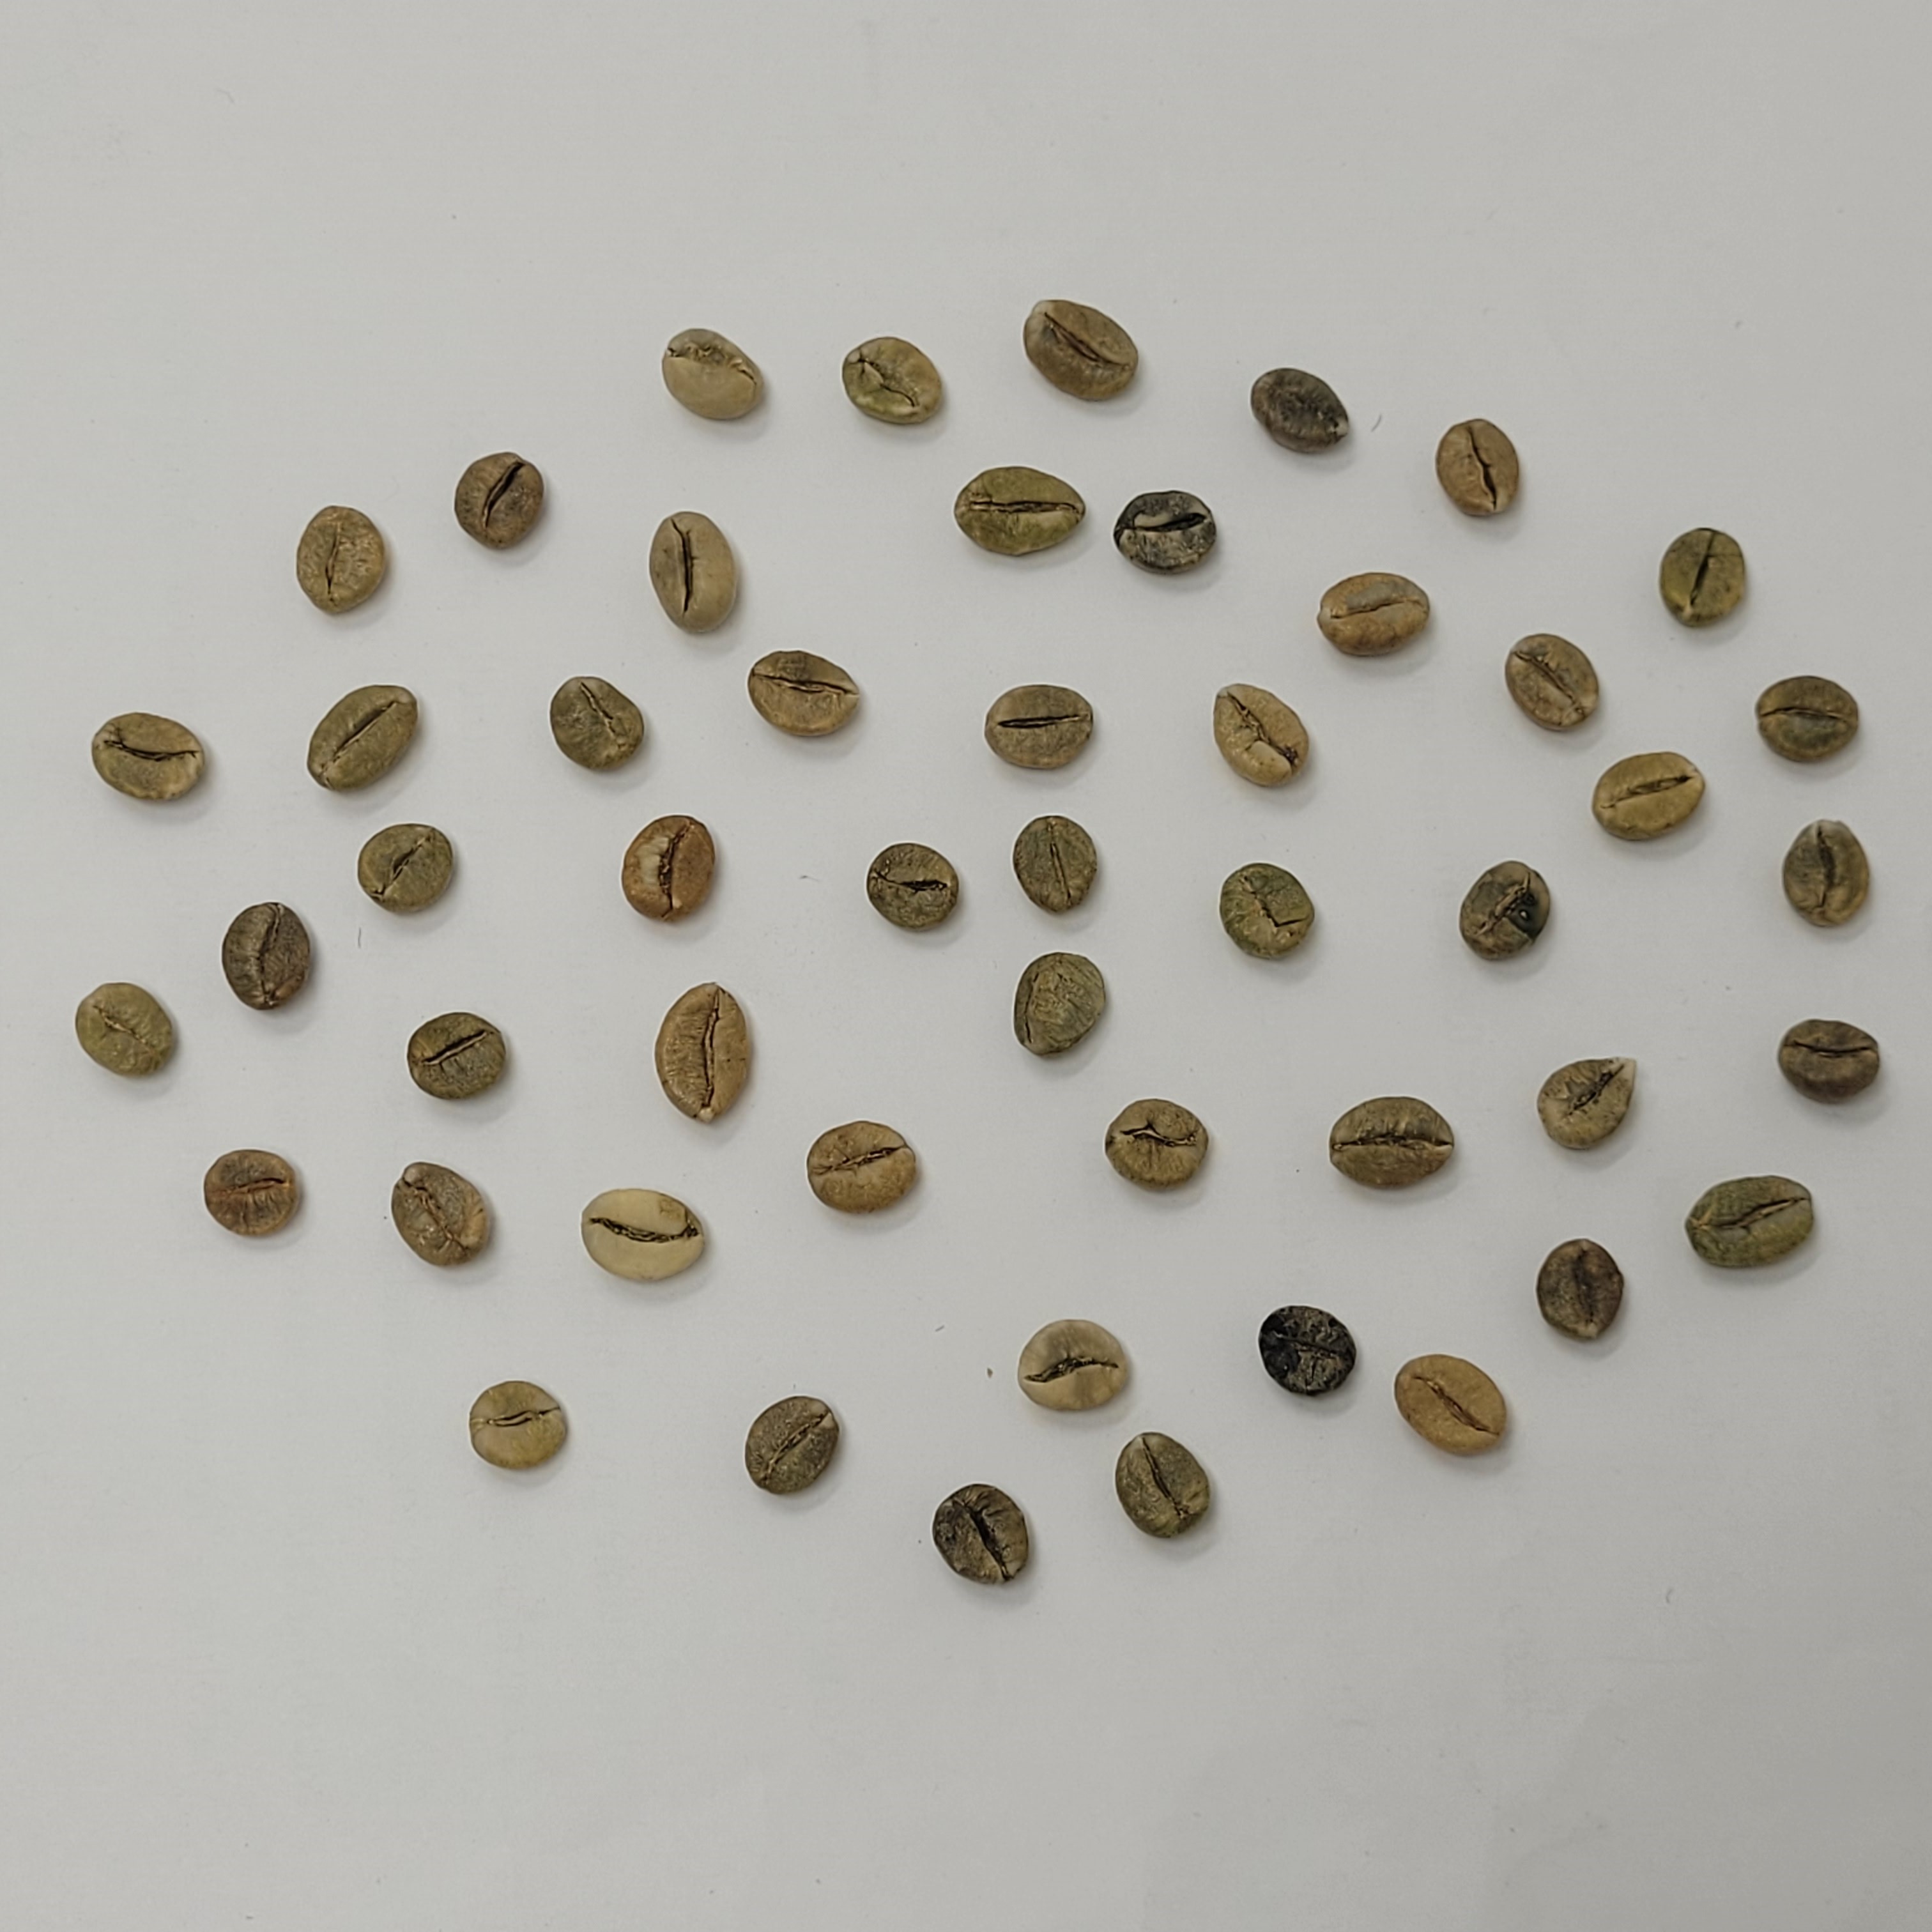
Coffee bean quality grade: AA